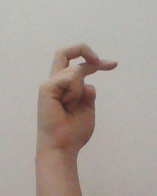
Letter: zay